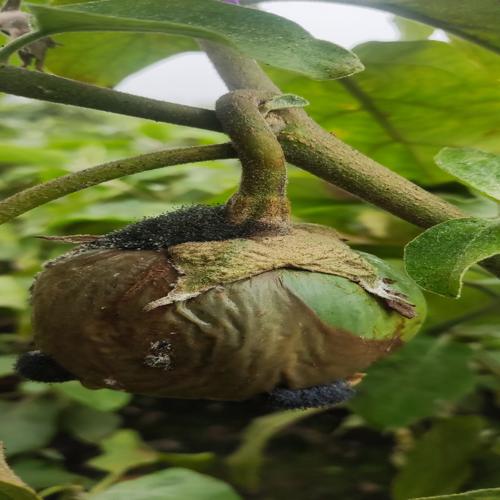
Label: Wet Rot